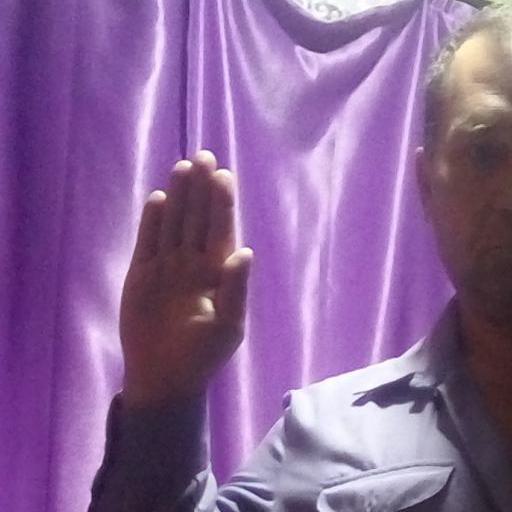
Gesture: stop